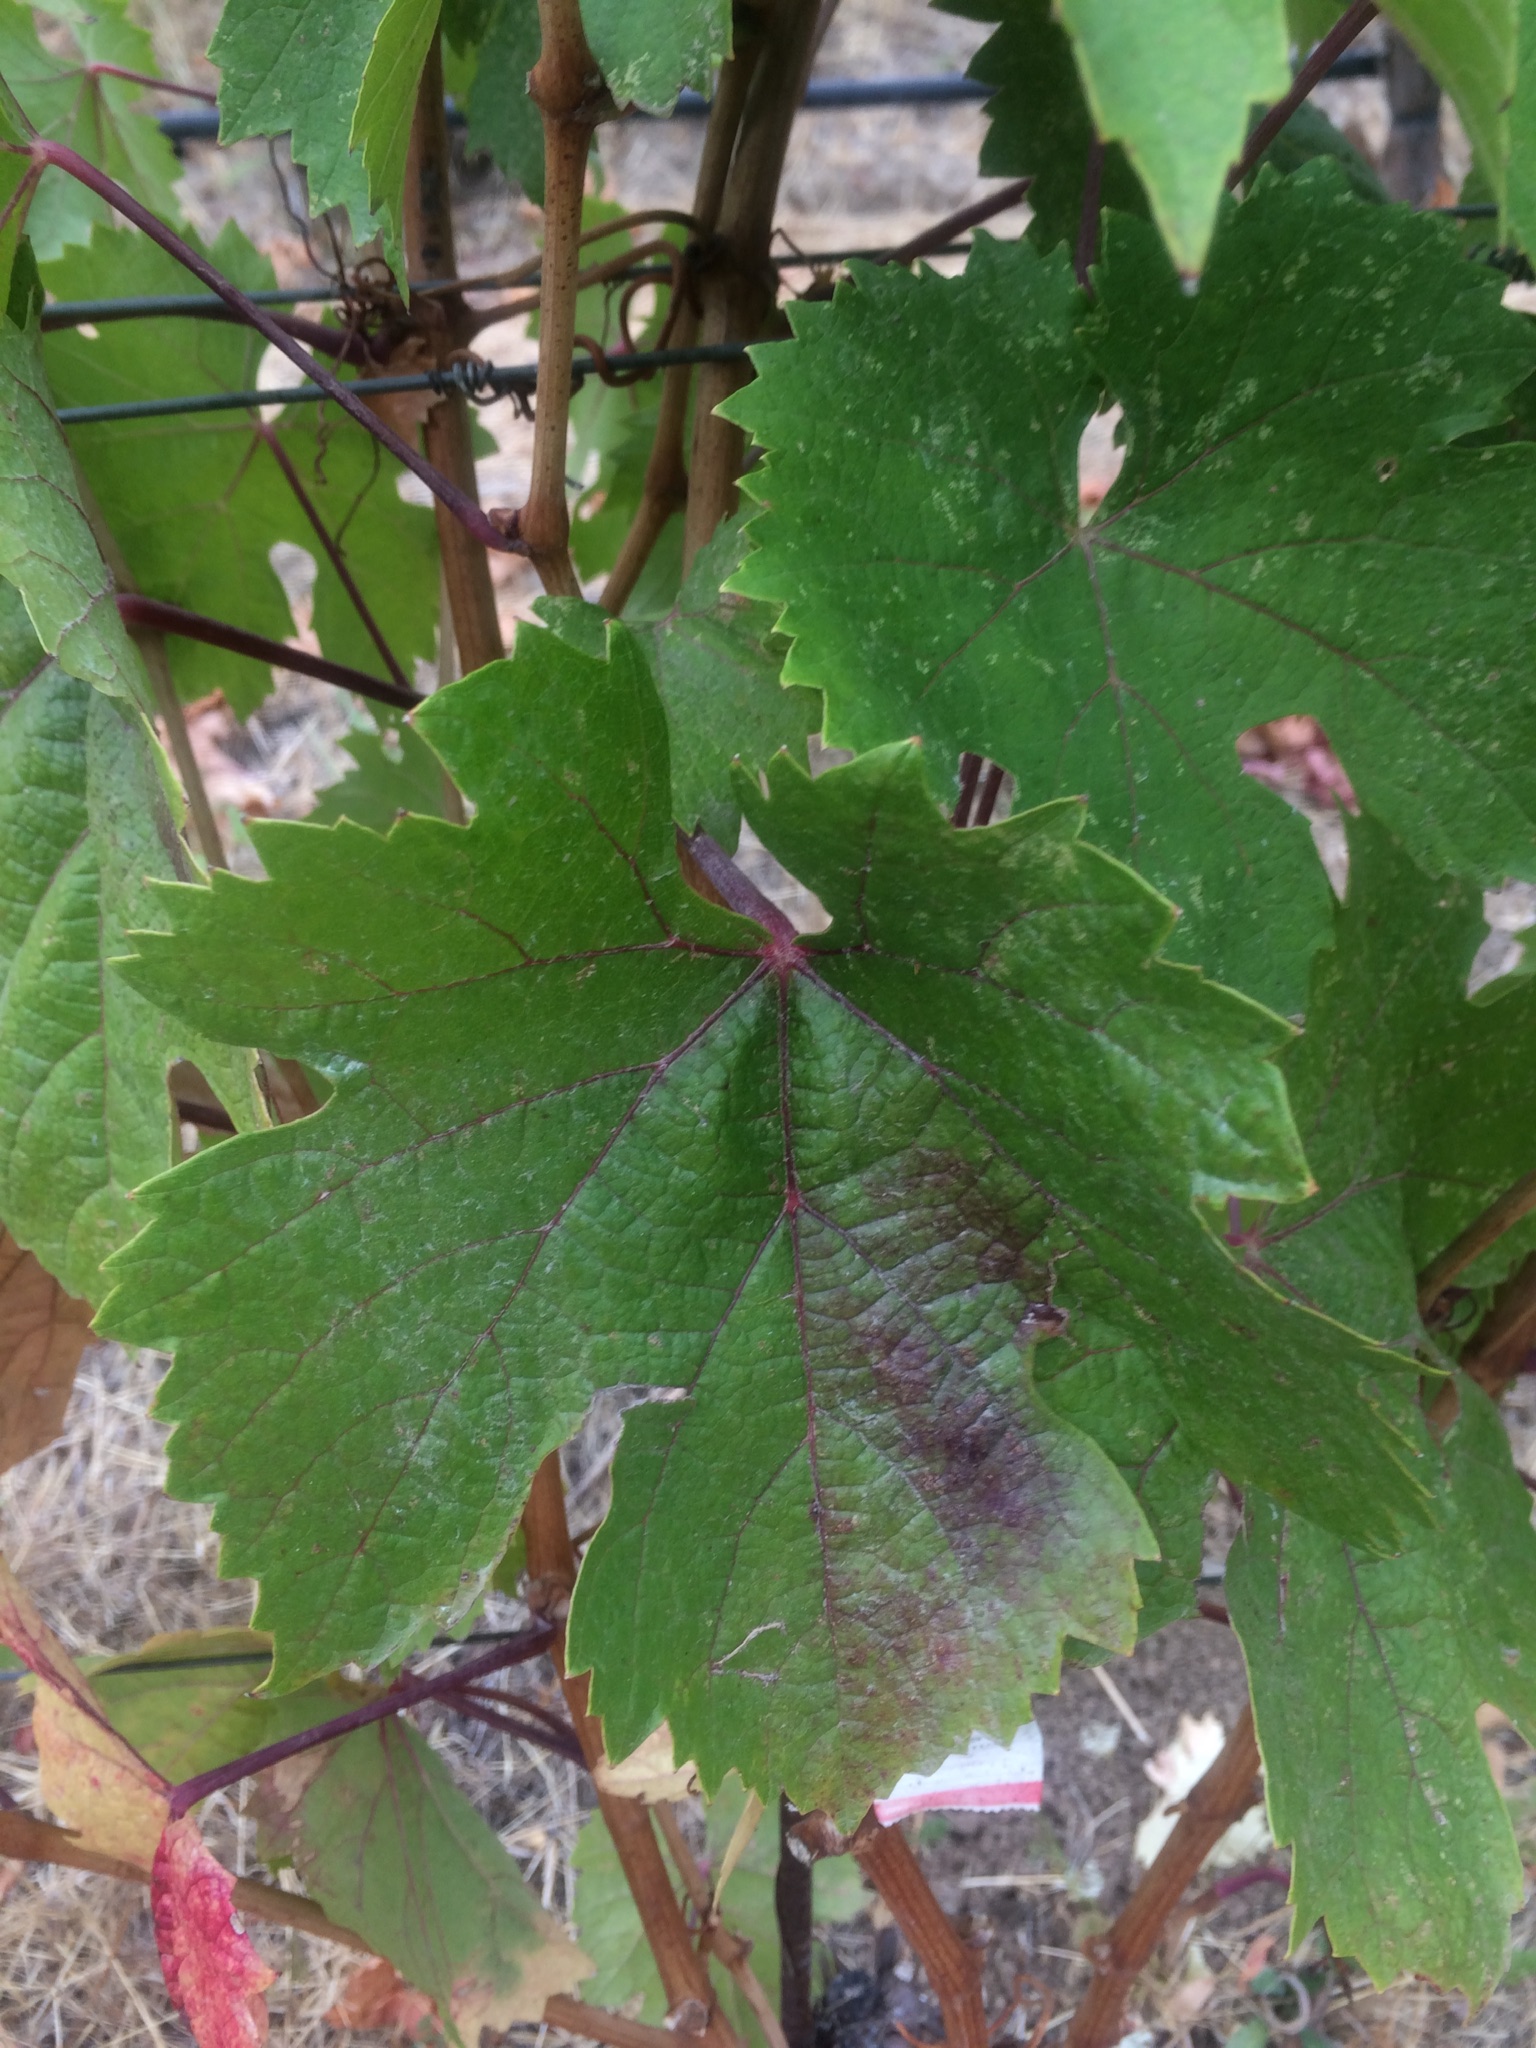
Label: Red Blotch